Tosca

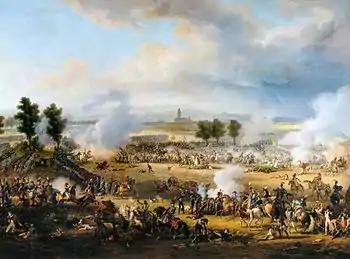
The Battle of Marengo, as painted by Louis-François Lejeune

The French playwright Victorien Sardou wrote more than 70 plays, almost all of them successful, but in modern times, unperformed. In the early 1880s Sardou began a collaboration with actress Sarah Bernhardt, whom he provided with a series of historical melodramas. His third Bernhardt play, "La Tosca", which premiered in Paris on 24 November 1887, and in which she starred throughout Europe, was an outstanding success, with more than 3,000 performances in France alone.